Higashi-Shimmachi Station

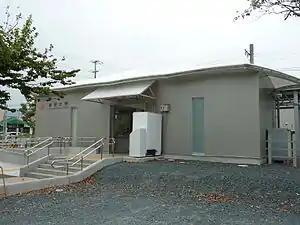
Higashi-Shimmachi Station in September 2009

Higashi-Shimmachi Station is served by the Iida Line, and is located 22.6 kilometers from the starting point of the line at Toyohashi Station.